Whitney-on-Wye

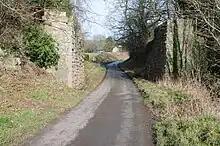
Railway bridge remains at Millhalf

The remains of the Hereford, Hay and Brecon Railway (built 1862 to 1864), crosses the parish, and through Whitney village and Millhalf.